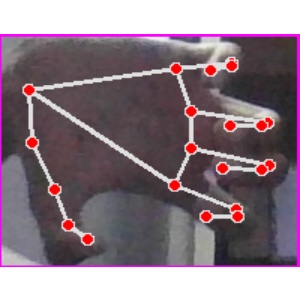
अक्षर: त